Gibraltar–Spain border

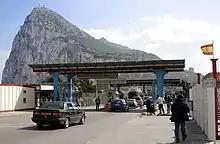
The border, seen from the Spanish side, 2004

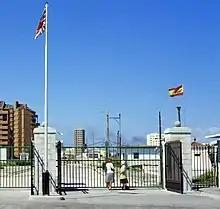
The closed Spanish gate at the border between Gibraltar and Spain, 1977

The Gibraltar–Spain border is the international boundary between the British Overseas Territory of Gibraltar and the Kingdom of Spain. It is also referred to as "The Fence of Gibraltar" or simply "The Fence".